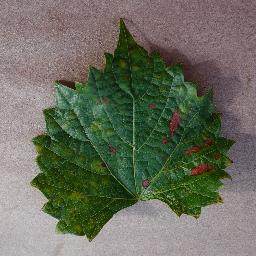
Label: Grape___Esca_(Black_Measles)